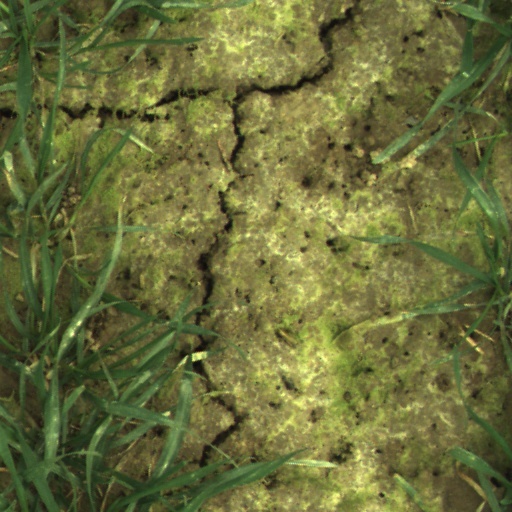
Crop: wheat